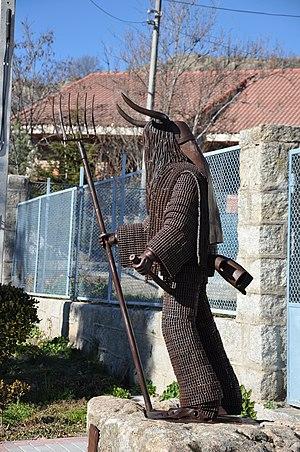
Navalosa est une commune de la province d'Ávila dans la communauté autonome de Castille-et-León en Espagne.